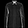
Label: Shirt